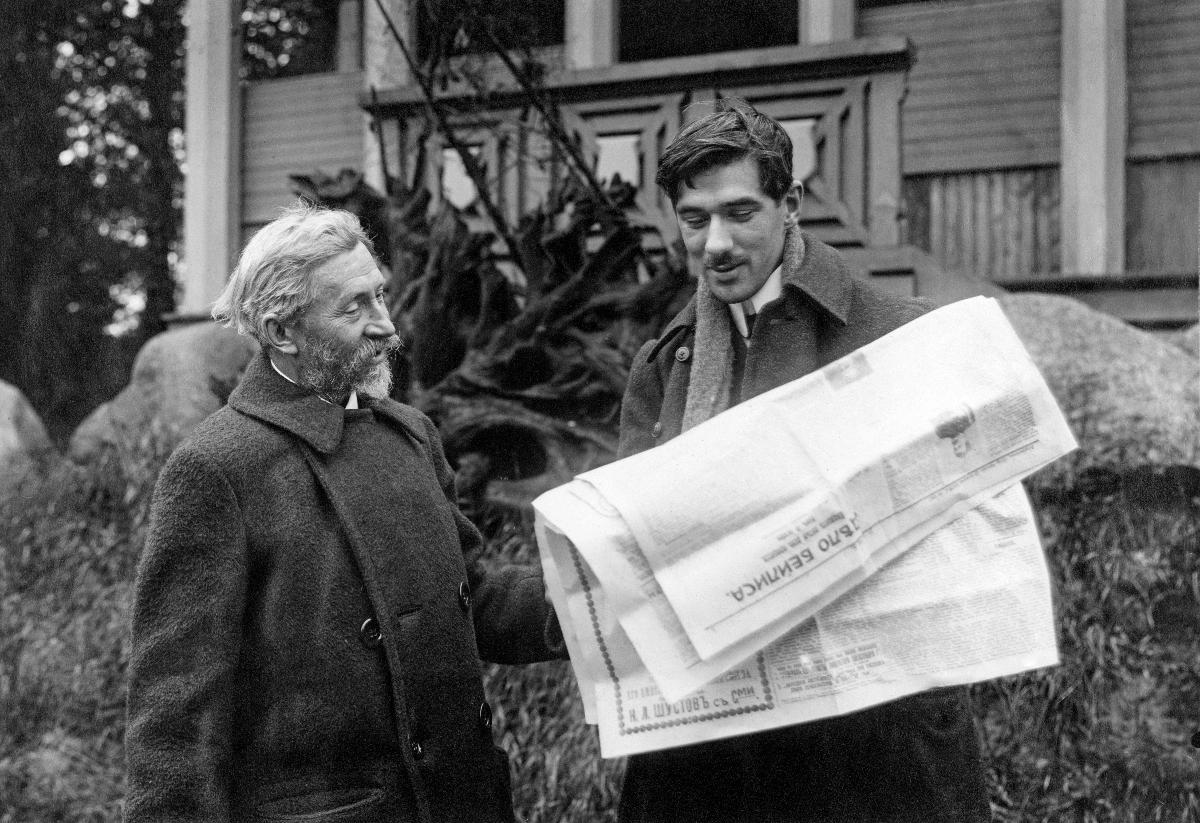
Ilja Repin ja ystävä
Ilja Repin and a friend
sisällön kuvaus: Venäläinen taidemaalari Ilja Repin ystävänsä kanssa Kuokkalassa 1927.
Vuosi: 1927
Paikka: Suomi; , Terijoki; Suomen entinen kunta/pitäjä, Terijoki, Kuokkala
Aiheet: Repin, Ilja; henkilöt; taidemaalarit; venäläiset taidemaalarit; sanomalehdet; persons; painters (visual artists); artists; russian painters; art; painting; newspapers; personer (individer); målare (konstnärer); dagstidningar